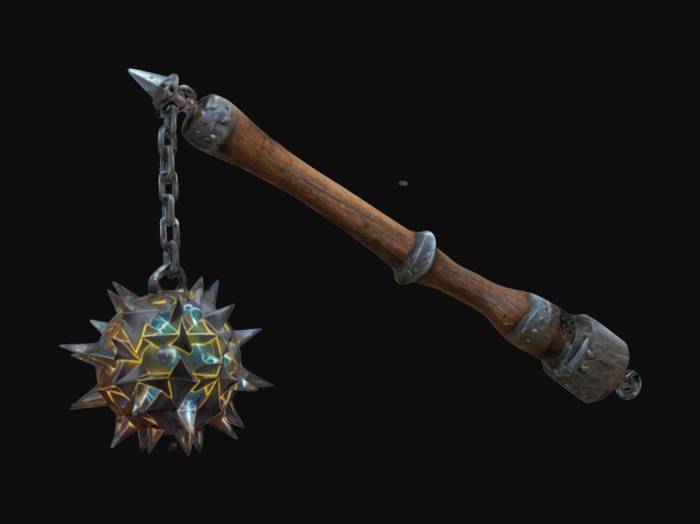
미적 점수 (1~10점): 7